On the Town (cast album)

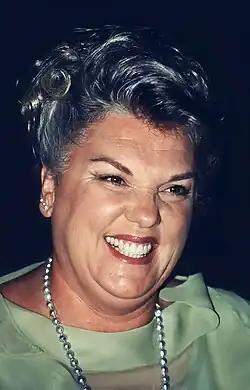
Tyne Daly photographed by John Mathew Smith

Eric Salzman reviewed the album in "Stereo Review" in March 1994. "On the Town", he wrote, was a "wonderful piece of vintage New Yorkana, and the star-studded new recording led by Michael Tilson Thomas is fully worthy of it". Some historians regarded the work as revolutionary, but this was not really the case. It was not the first musical to be so complex, so mocking or so warm-hearted, or to borrow the structure of a revue. What distinguished it from other musicals of its era was not its form but its ingredients, and the way in which they had been combined. Bernstein had taken swing, jazz, the blues and the styles of Prokofiev, Stravinsky and Weill and fused them with a skill and energy that were peculiarly his own.